Panevėžys Cathedral

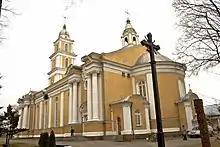
Backside view of the cathedral

In 1860, bishop Motiejus Valančius began preparations for construction of a new church in Panevėžys. However, after the Uprising of 1863, the Tsarist authorities implemented Russification policies, including the Lithuanian press ban and suppression of the Catholic Church. The authorities forbade construction of any new Catholic churches and closed the Piarist church leaving only the Church of Saints Peter and Paul to service the Catholic inhabitants of Panevėžys. A permission for construction was obtained in 1904, but the work was delayed by the Russo-Japanese War and the Revolution of 1905 until 1908. Until World War I, a rectory and a temporary chapel were completed while church's walls rose up to the windows. The church was to be named after Saint Stanislaus the Martyr.